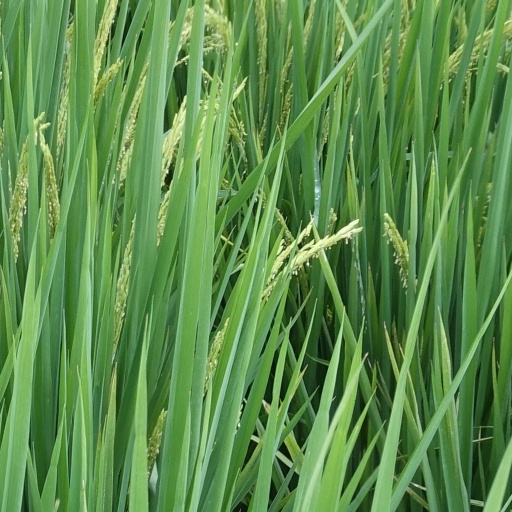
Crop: rice